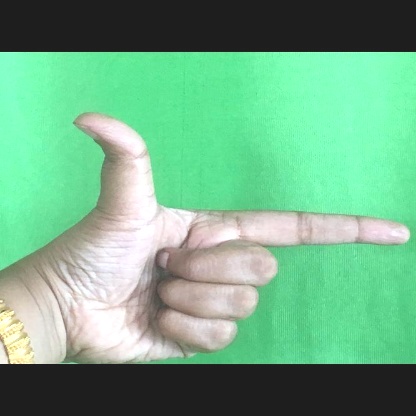
Mudra: Chandrakala